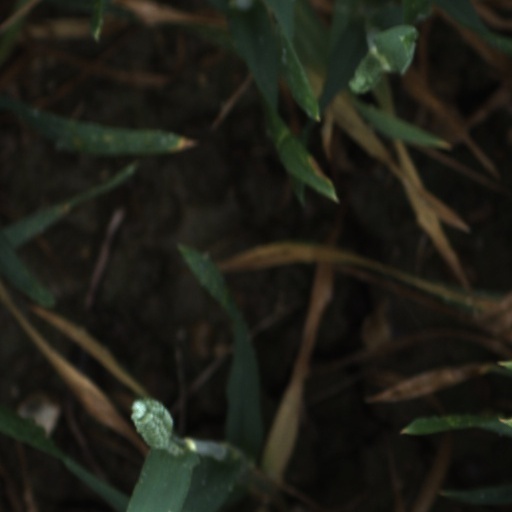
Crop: wheat